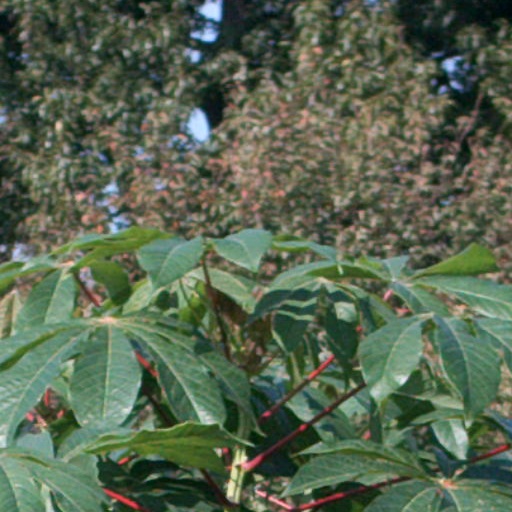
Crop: cassava